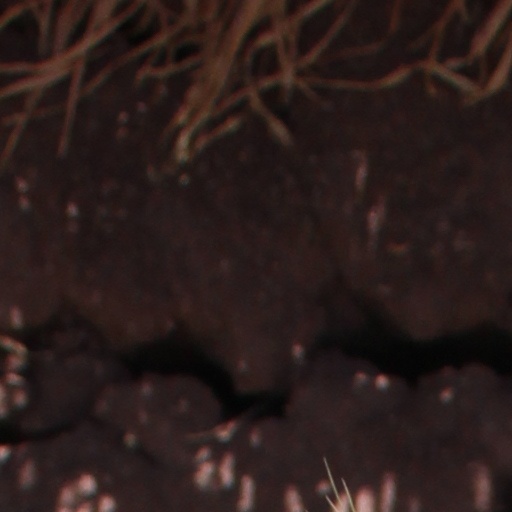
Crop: wheat